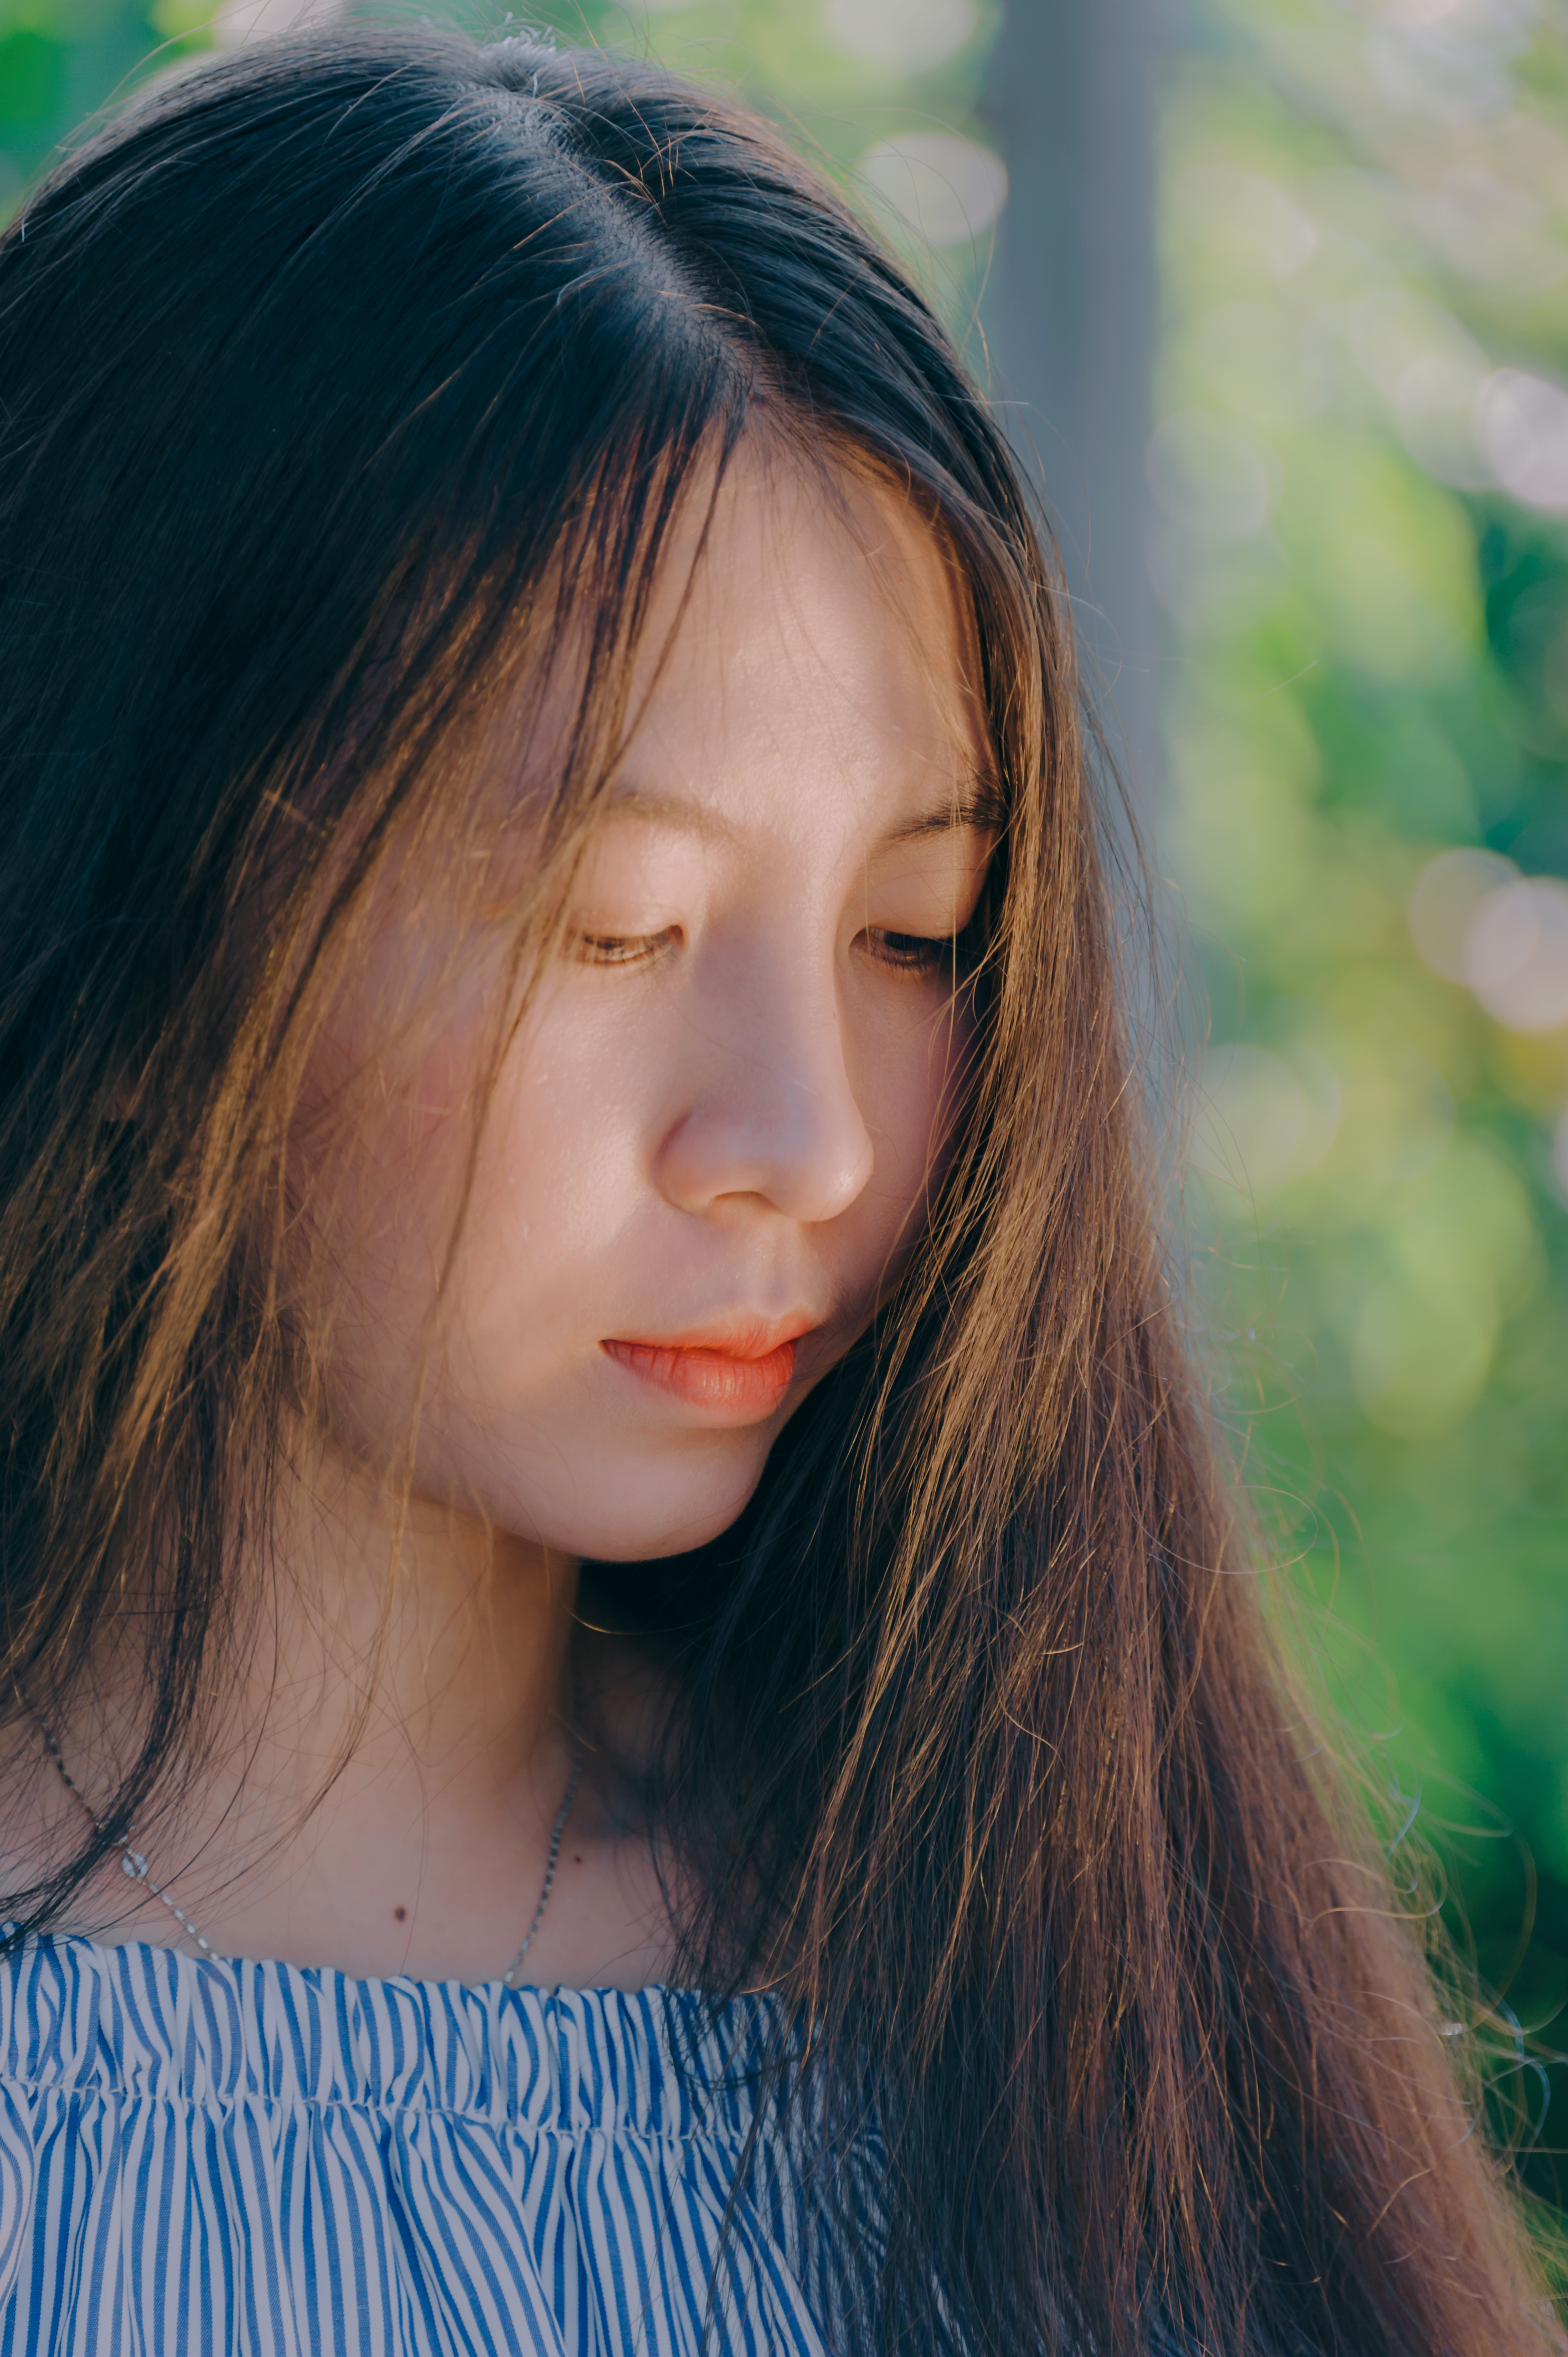
cute, lovely, photography, portrait, landscape, beauty, beautiful, light, wallpaper, alive, natural, simple, face, skin, girl, lady, eye, hairstyle, black hair, forehead, long hair, cheek, lip, close up, brown hair, smile, portrait photography, hair coloring, model, bangs, photo shoot, grass